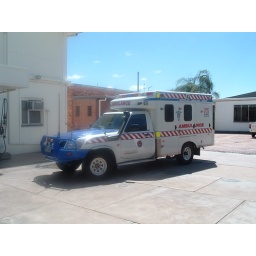
Handy for all the dirt roads and tracks around the Burdekin. Taken in 2003, before blue lights were fitted